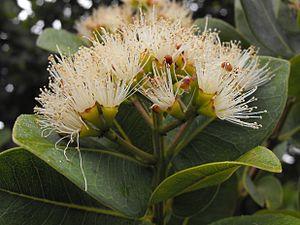
Le Syzygium cordatum est une espèce de plantes de la famille des Myrtaceae et du genre Syzygium.